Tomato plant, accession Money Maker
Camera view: horizontal (90 deg, fisheye); turntable rotation: 30 degrees
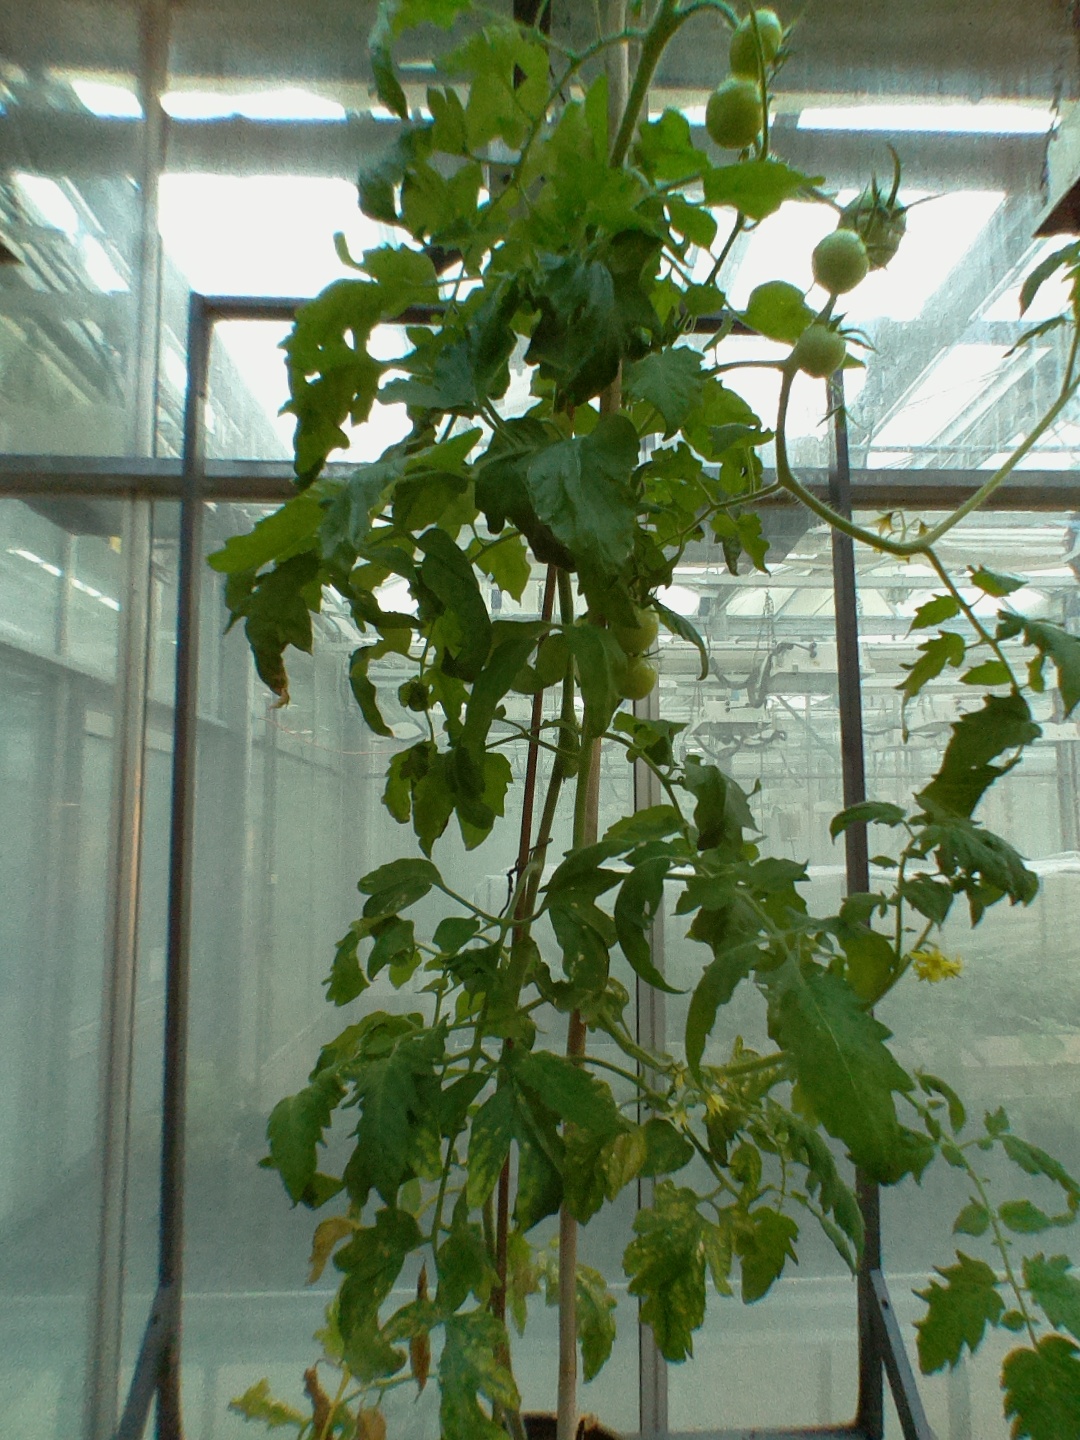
BBCH growth stage 74: 40%-50% of final fruit size